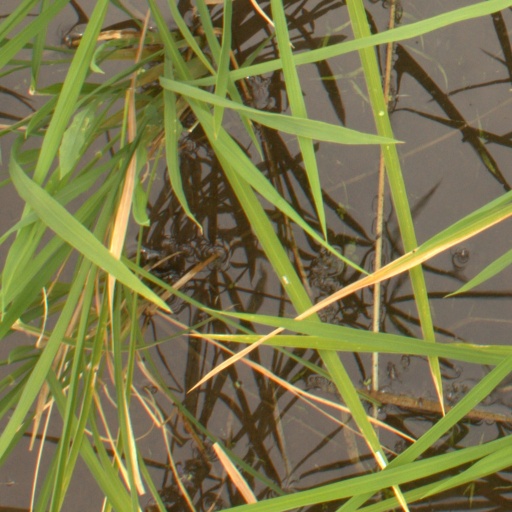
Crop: rice